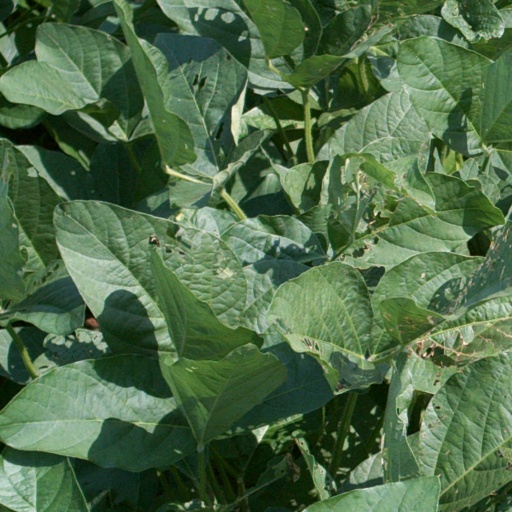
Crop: soybean